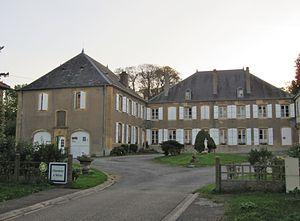
Joseph de Saintignon est un noble lorrain.
La famille de Saintignon est une famille subsistante de la noblesse française, d'ancienne extraction, originaire de Verdun, où, selon Bernard Chérin, elle est citée au XVᵉ siècle dans l'échevinage de cette ville. Elle occupa la charge de bailli de l’évêché et comté de Verdun de 1591 à 1633.
Puxe est une commune française située dans le département de Meurthe-et-Moselle en région Grand Est.